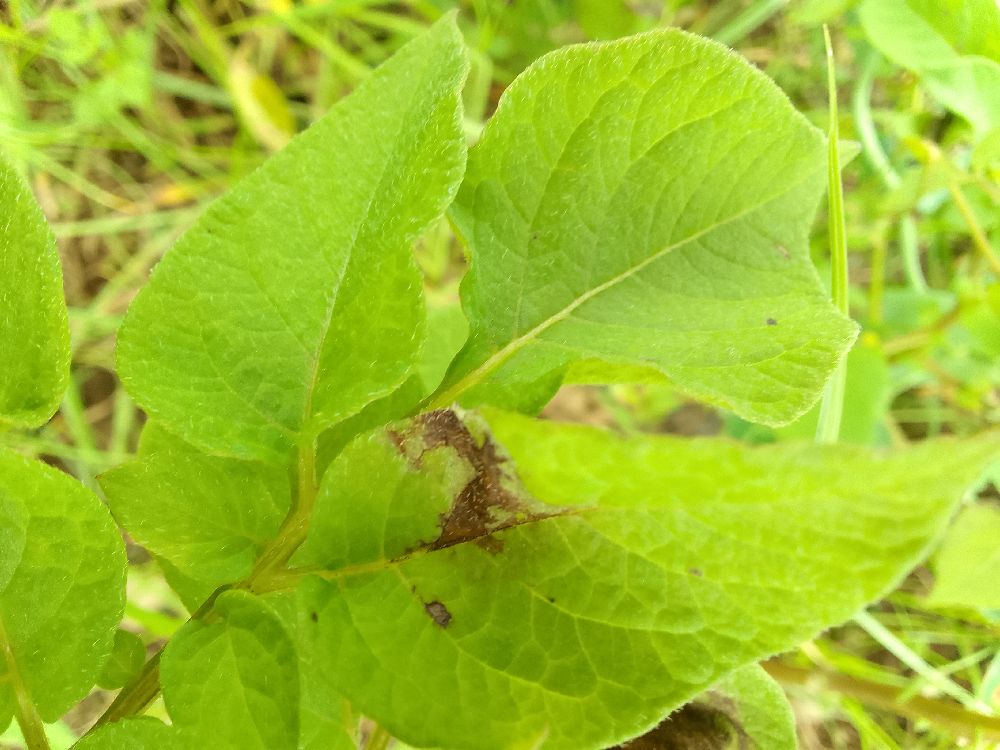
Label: Late blight